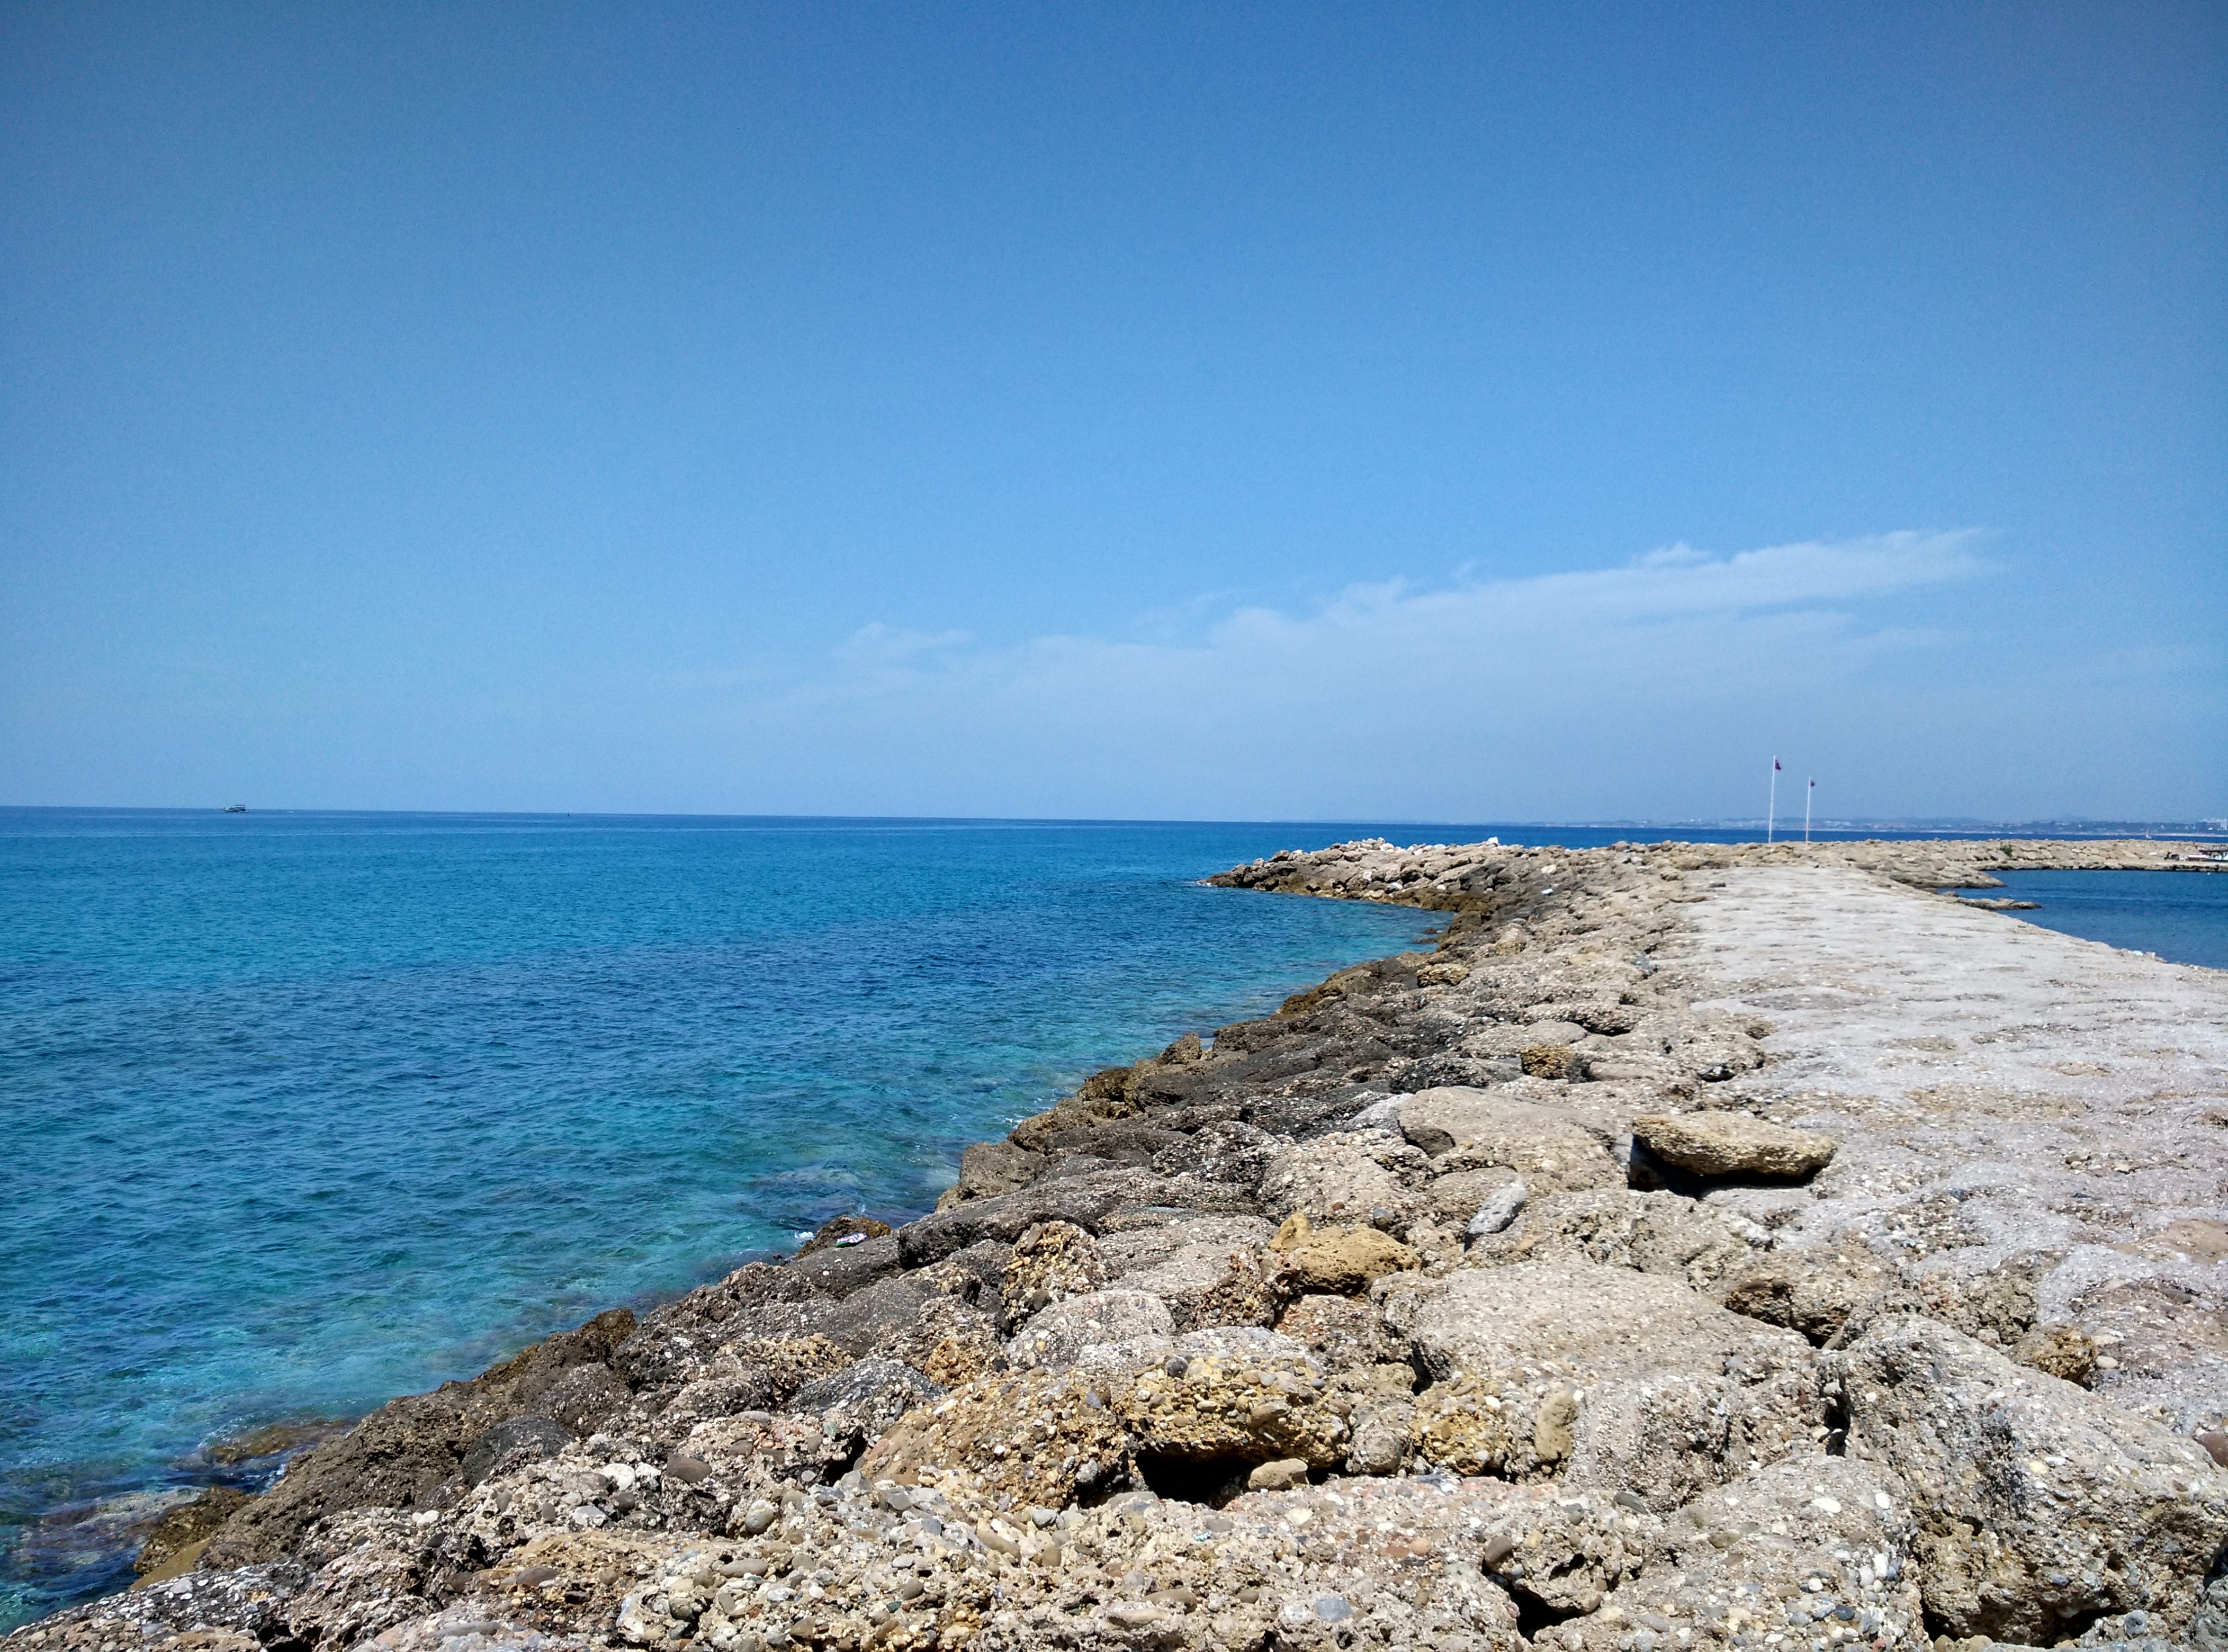
beach, landscape, sea, coast, sand, ocean, horizon, shore, vacation, cove, holiday, bay, port, terrain, body of water, holidays, turkey, side, mole, cape, islet